Pams (brand)

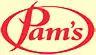
Pam's former logo

Pams was launched through Four Square in 1937. Its first goods were baking powder and custard powder. It was originally going to be named "Pep" or "Presto", but both names were rejected. The name "Pep" was rejected as it was already taken by Kellogg's. It is not known who Pams is named after.